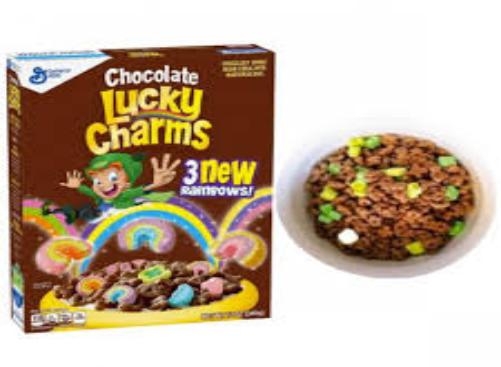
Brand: Chocolate Lucky Charms
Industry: Food